Somuncu Baba

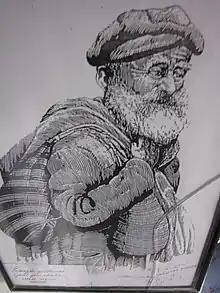
A representation of Somundju Baba

Shaykh Hamid-i Vali (1331–1412), better known by his sobriquet Somunju Baba, was an ascetic teacher of Islam in Bursa, Turkey, who exerted extensive influence and is known as a Muslim saint. He was born in Kayseri and died in Aksaray. He taught at the Ulu Camii (The Great Mosque) where he was installed by Sultan Bayezid I after it was completed. Somunju Baba's students included Molla Fenari and Hacı Bayram-ı Veli.